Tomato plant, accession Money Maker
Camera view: bottom (45 deg); turntable rotation: 270 degrees
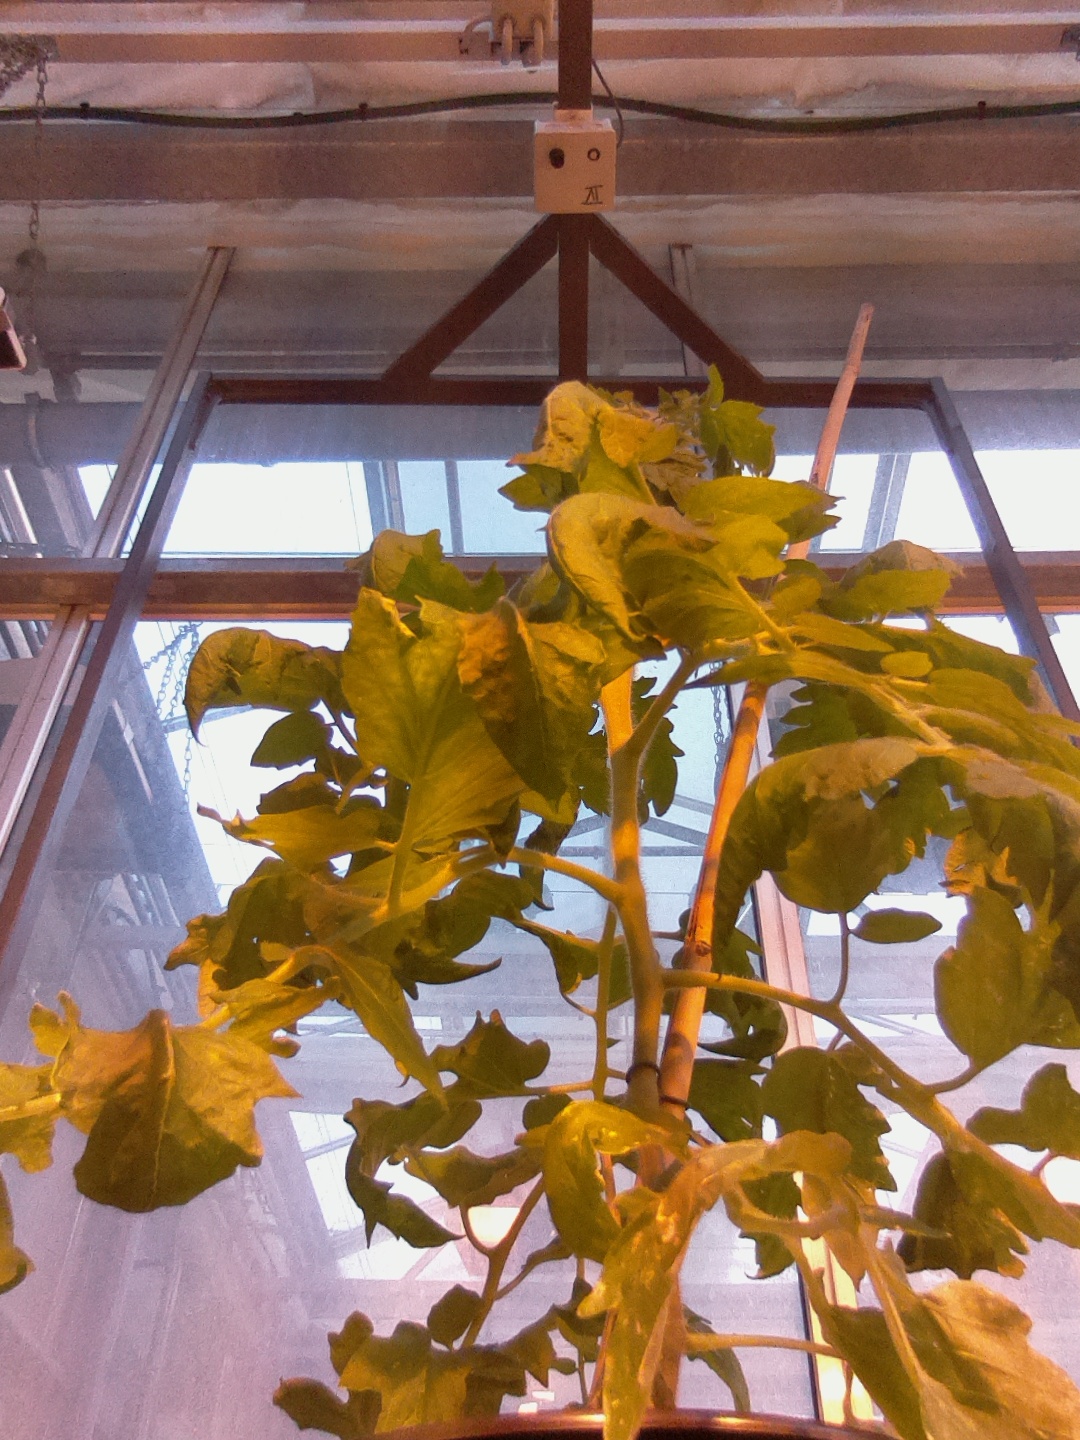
BBCH growth stage 60: First flowers open